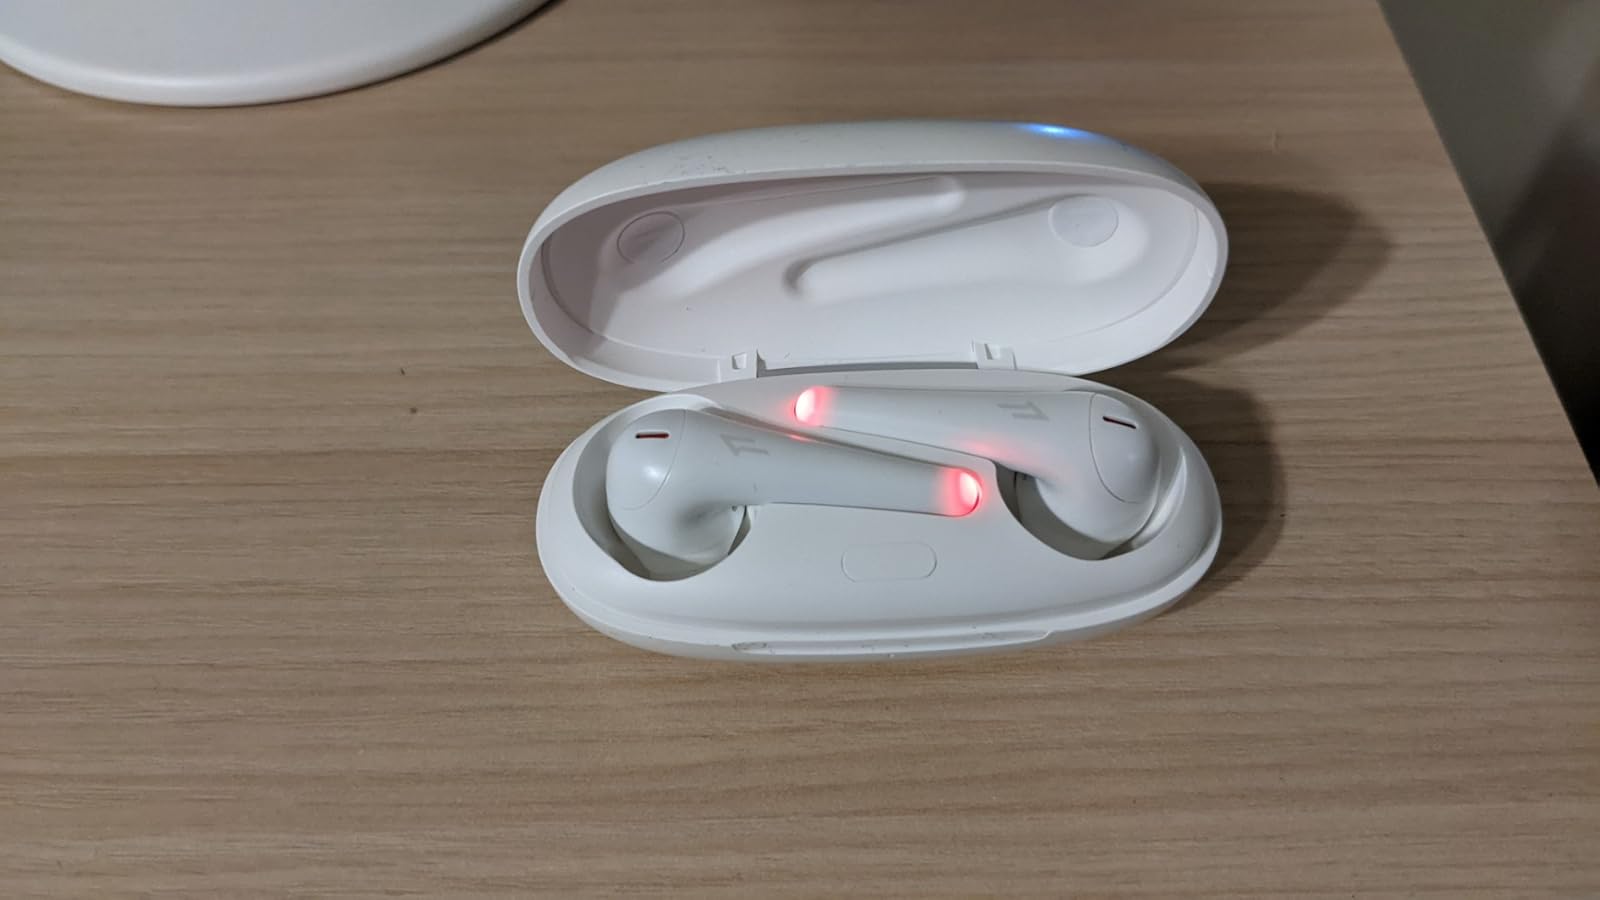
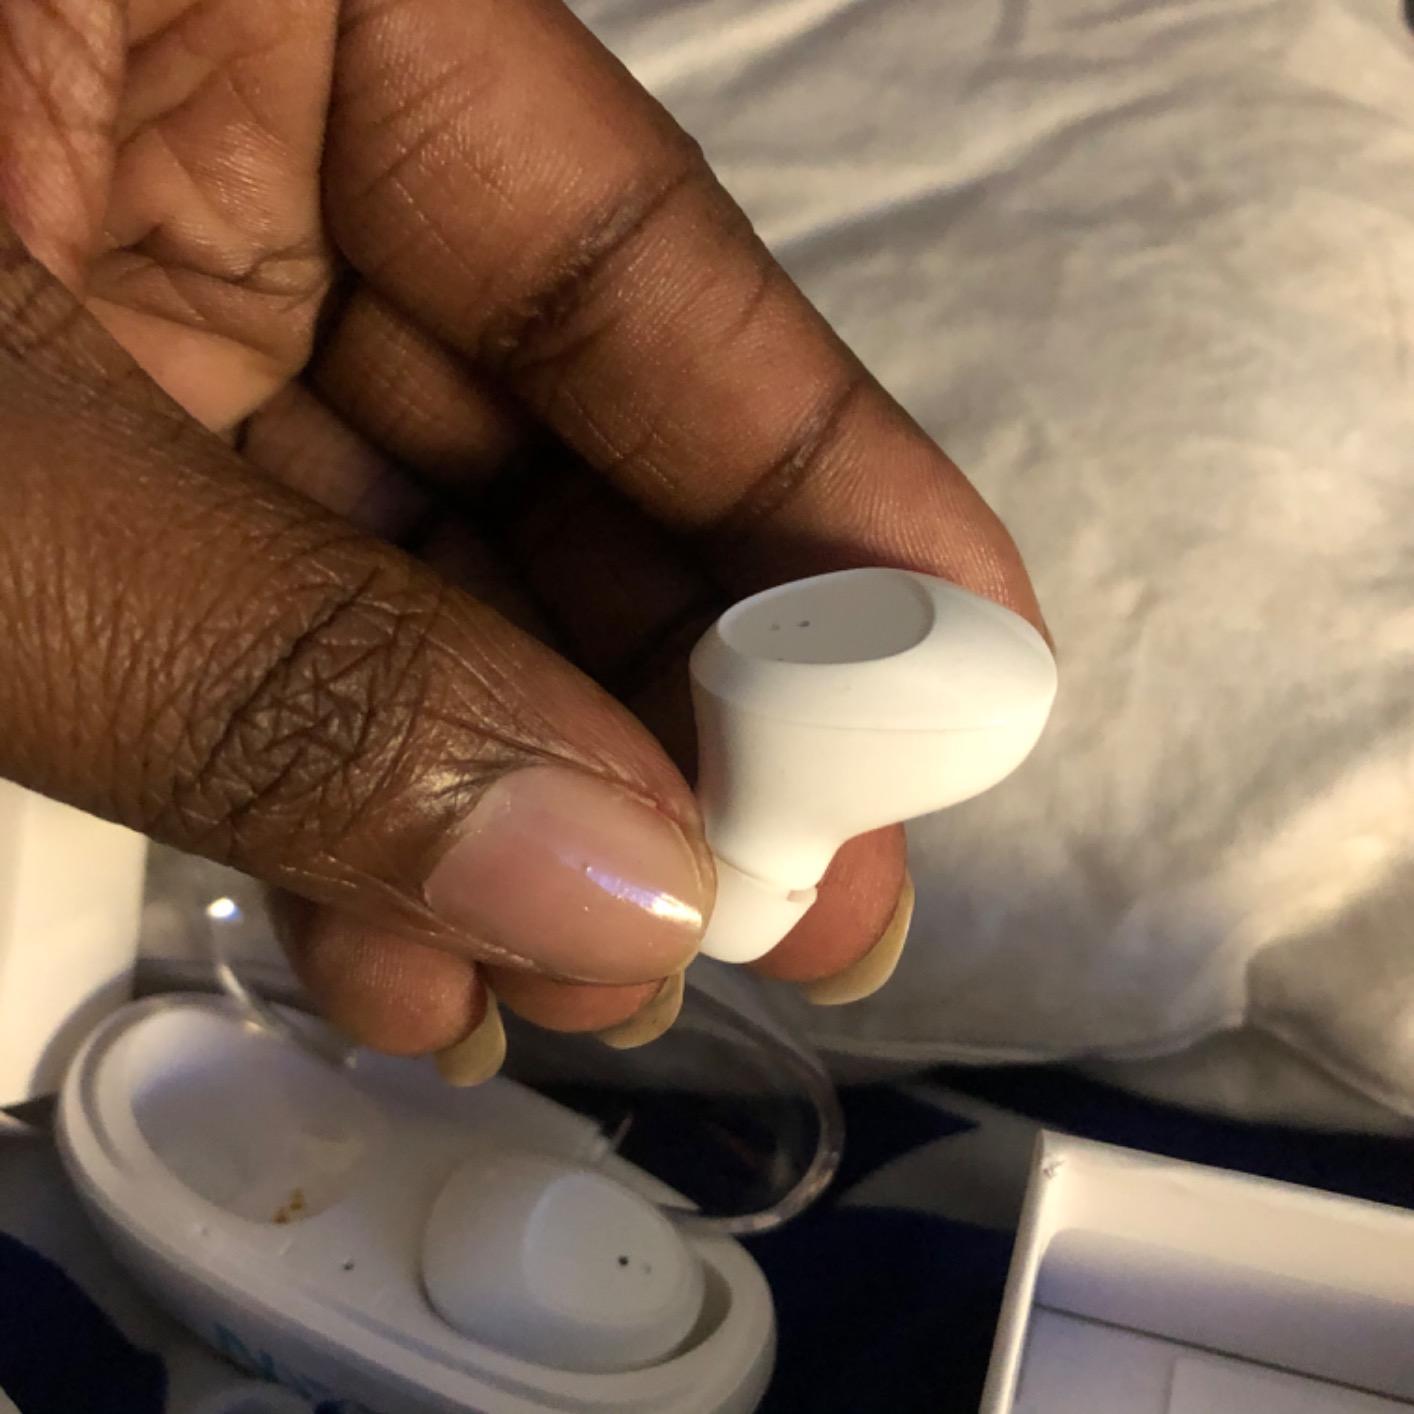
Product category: earbuds
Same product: no